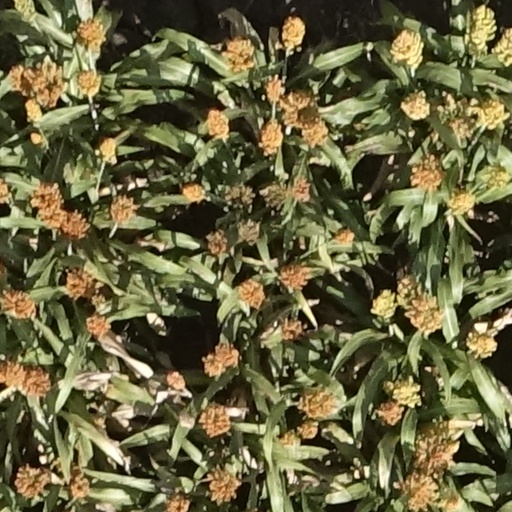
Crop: sorghum